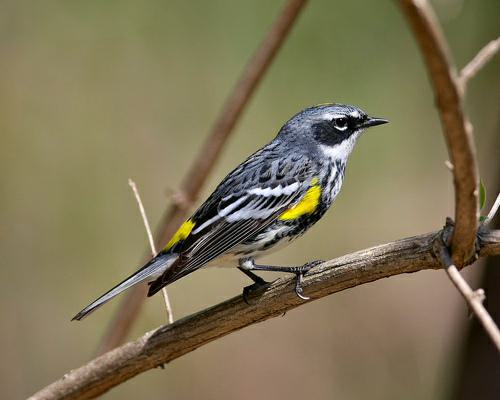
A photo of a palm warbler